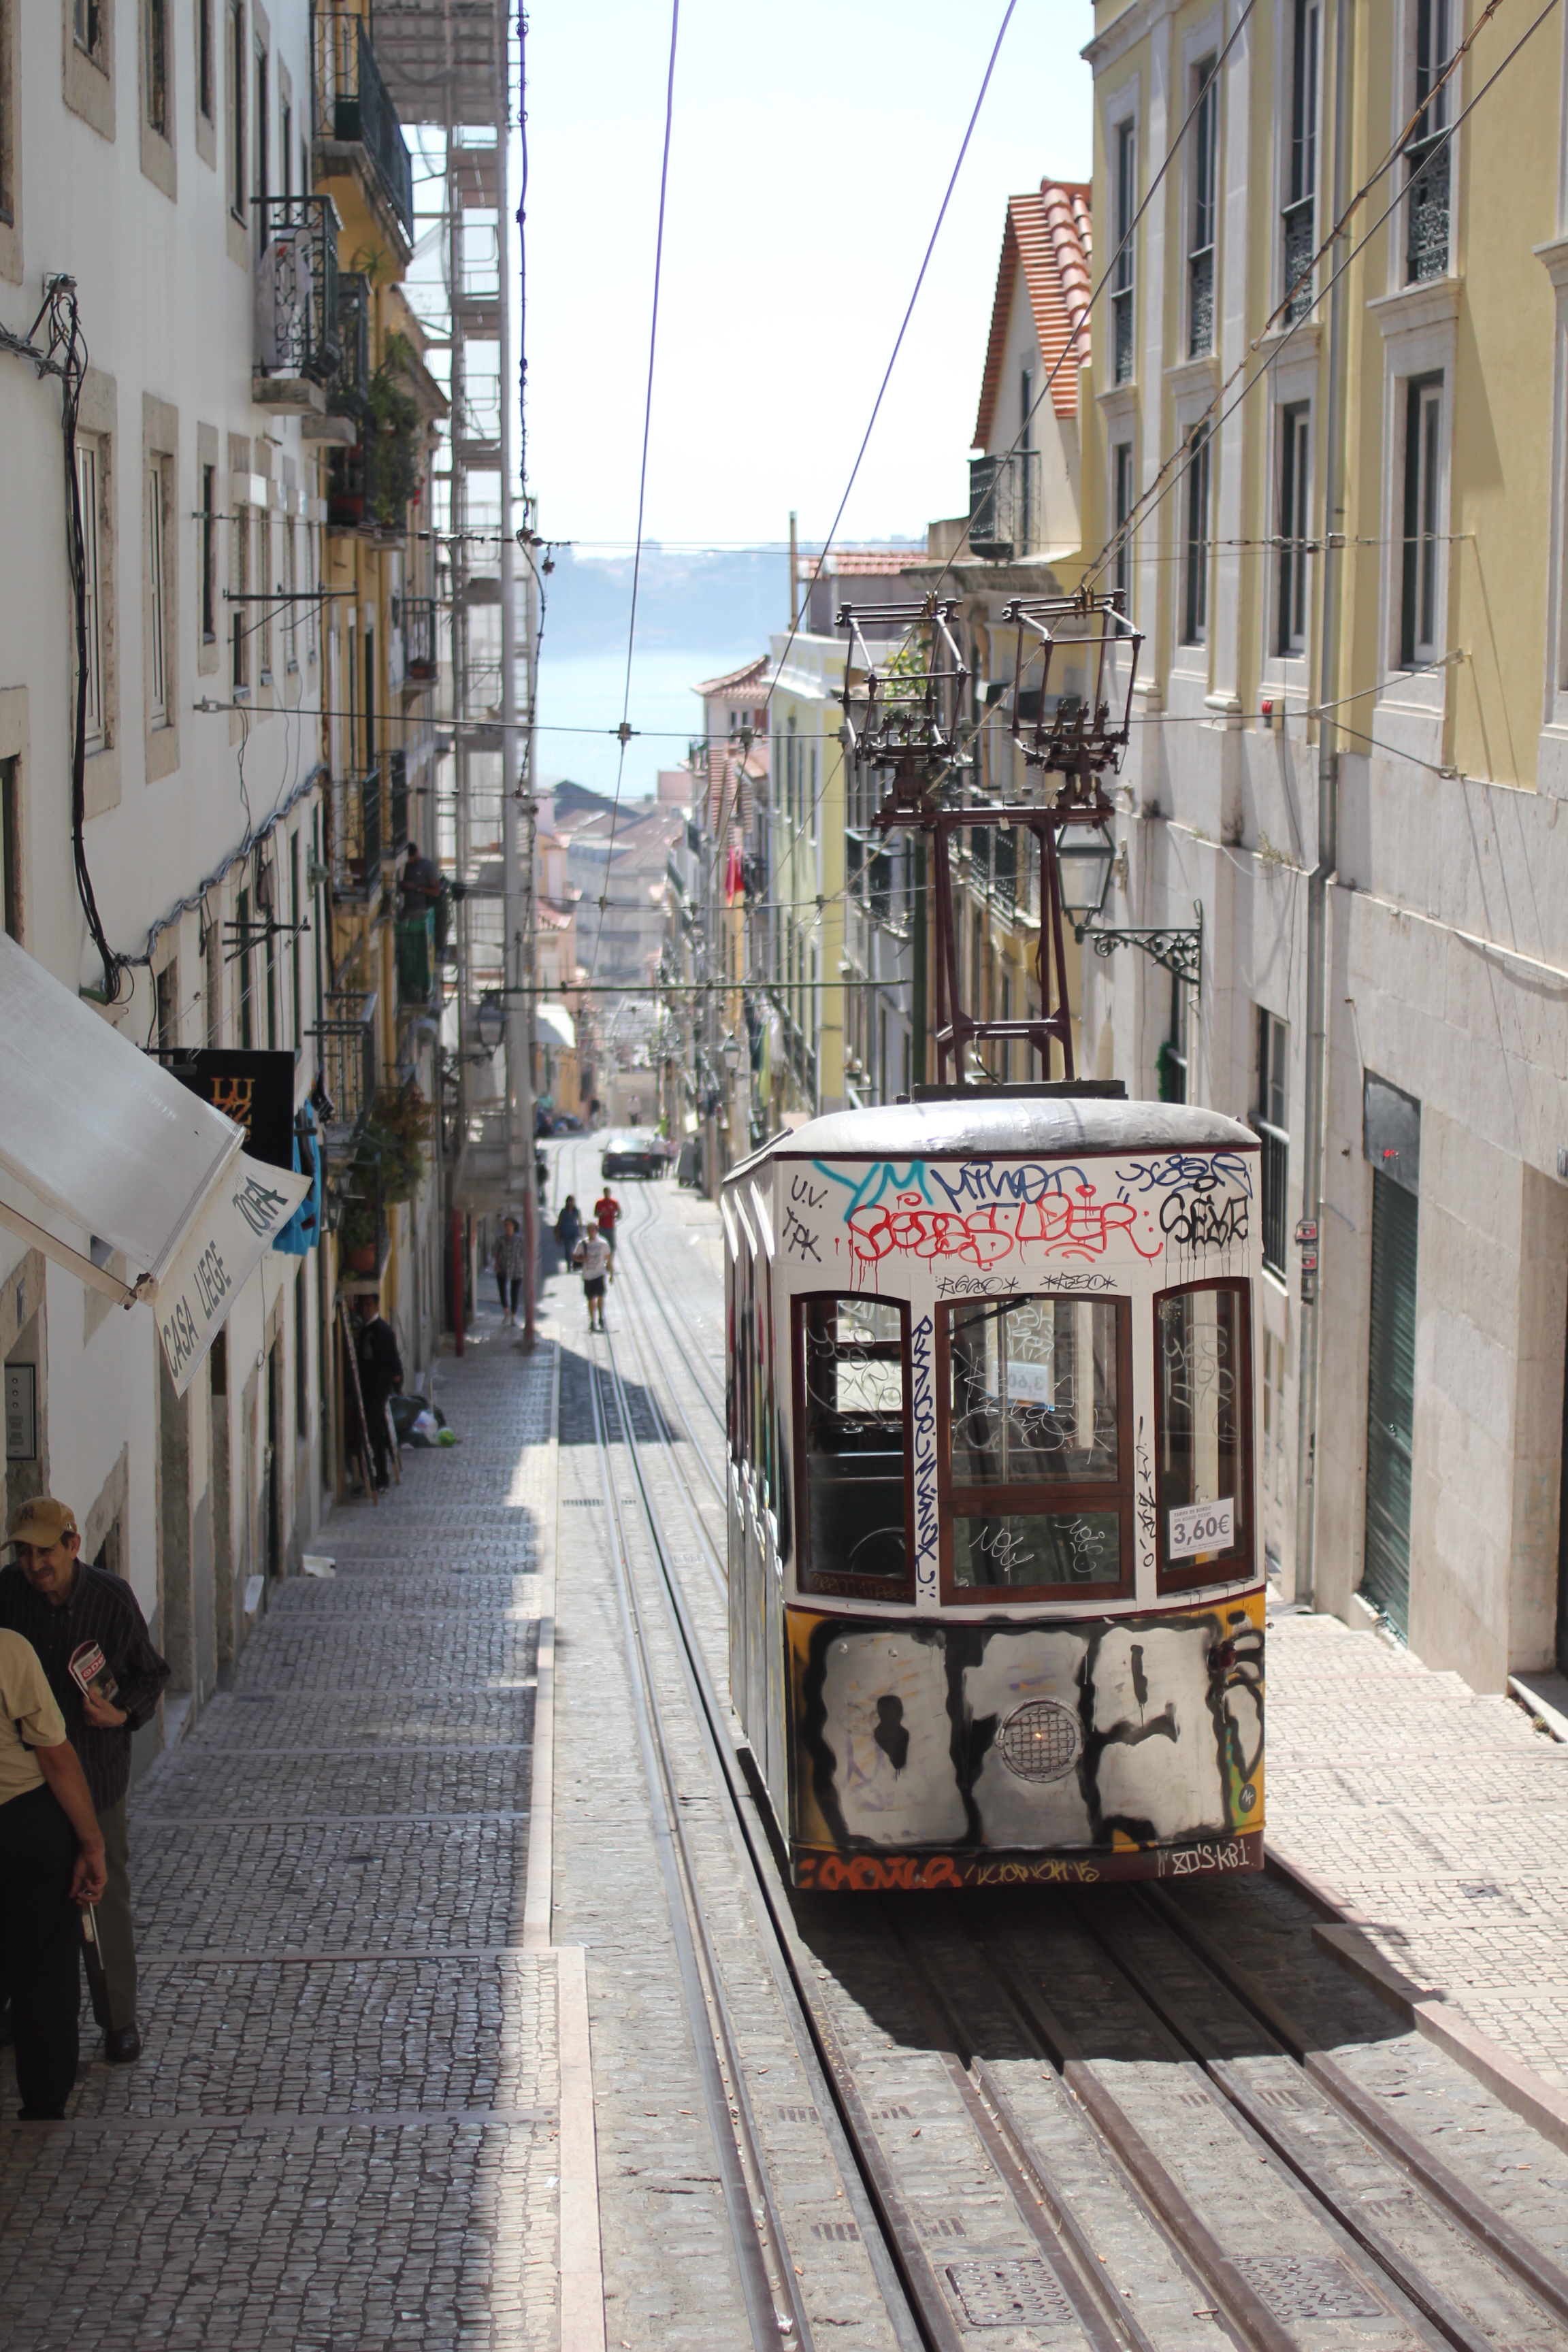
track, road, street, tram, streetcar, transport, vehicle, electricity, lane, cable car, public transport, land vehicle, rolling stock